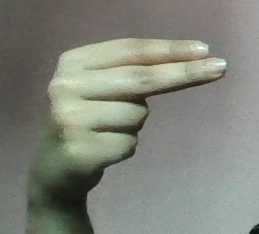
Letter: ain